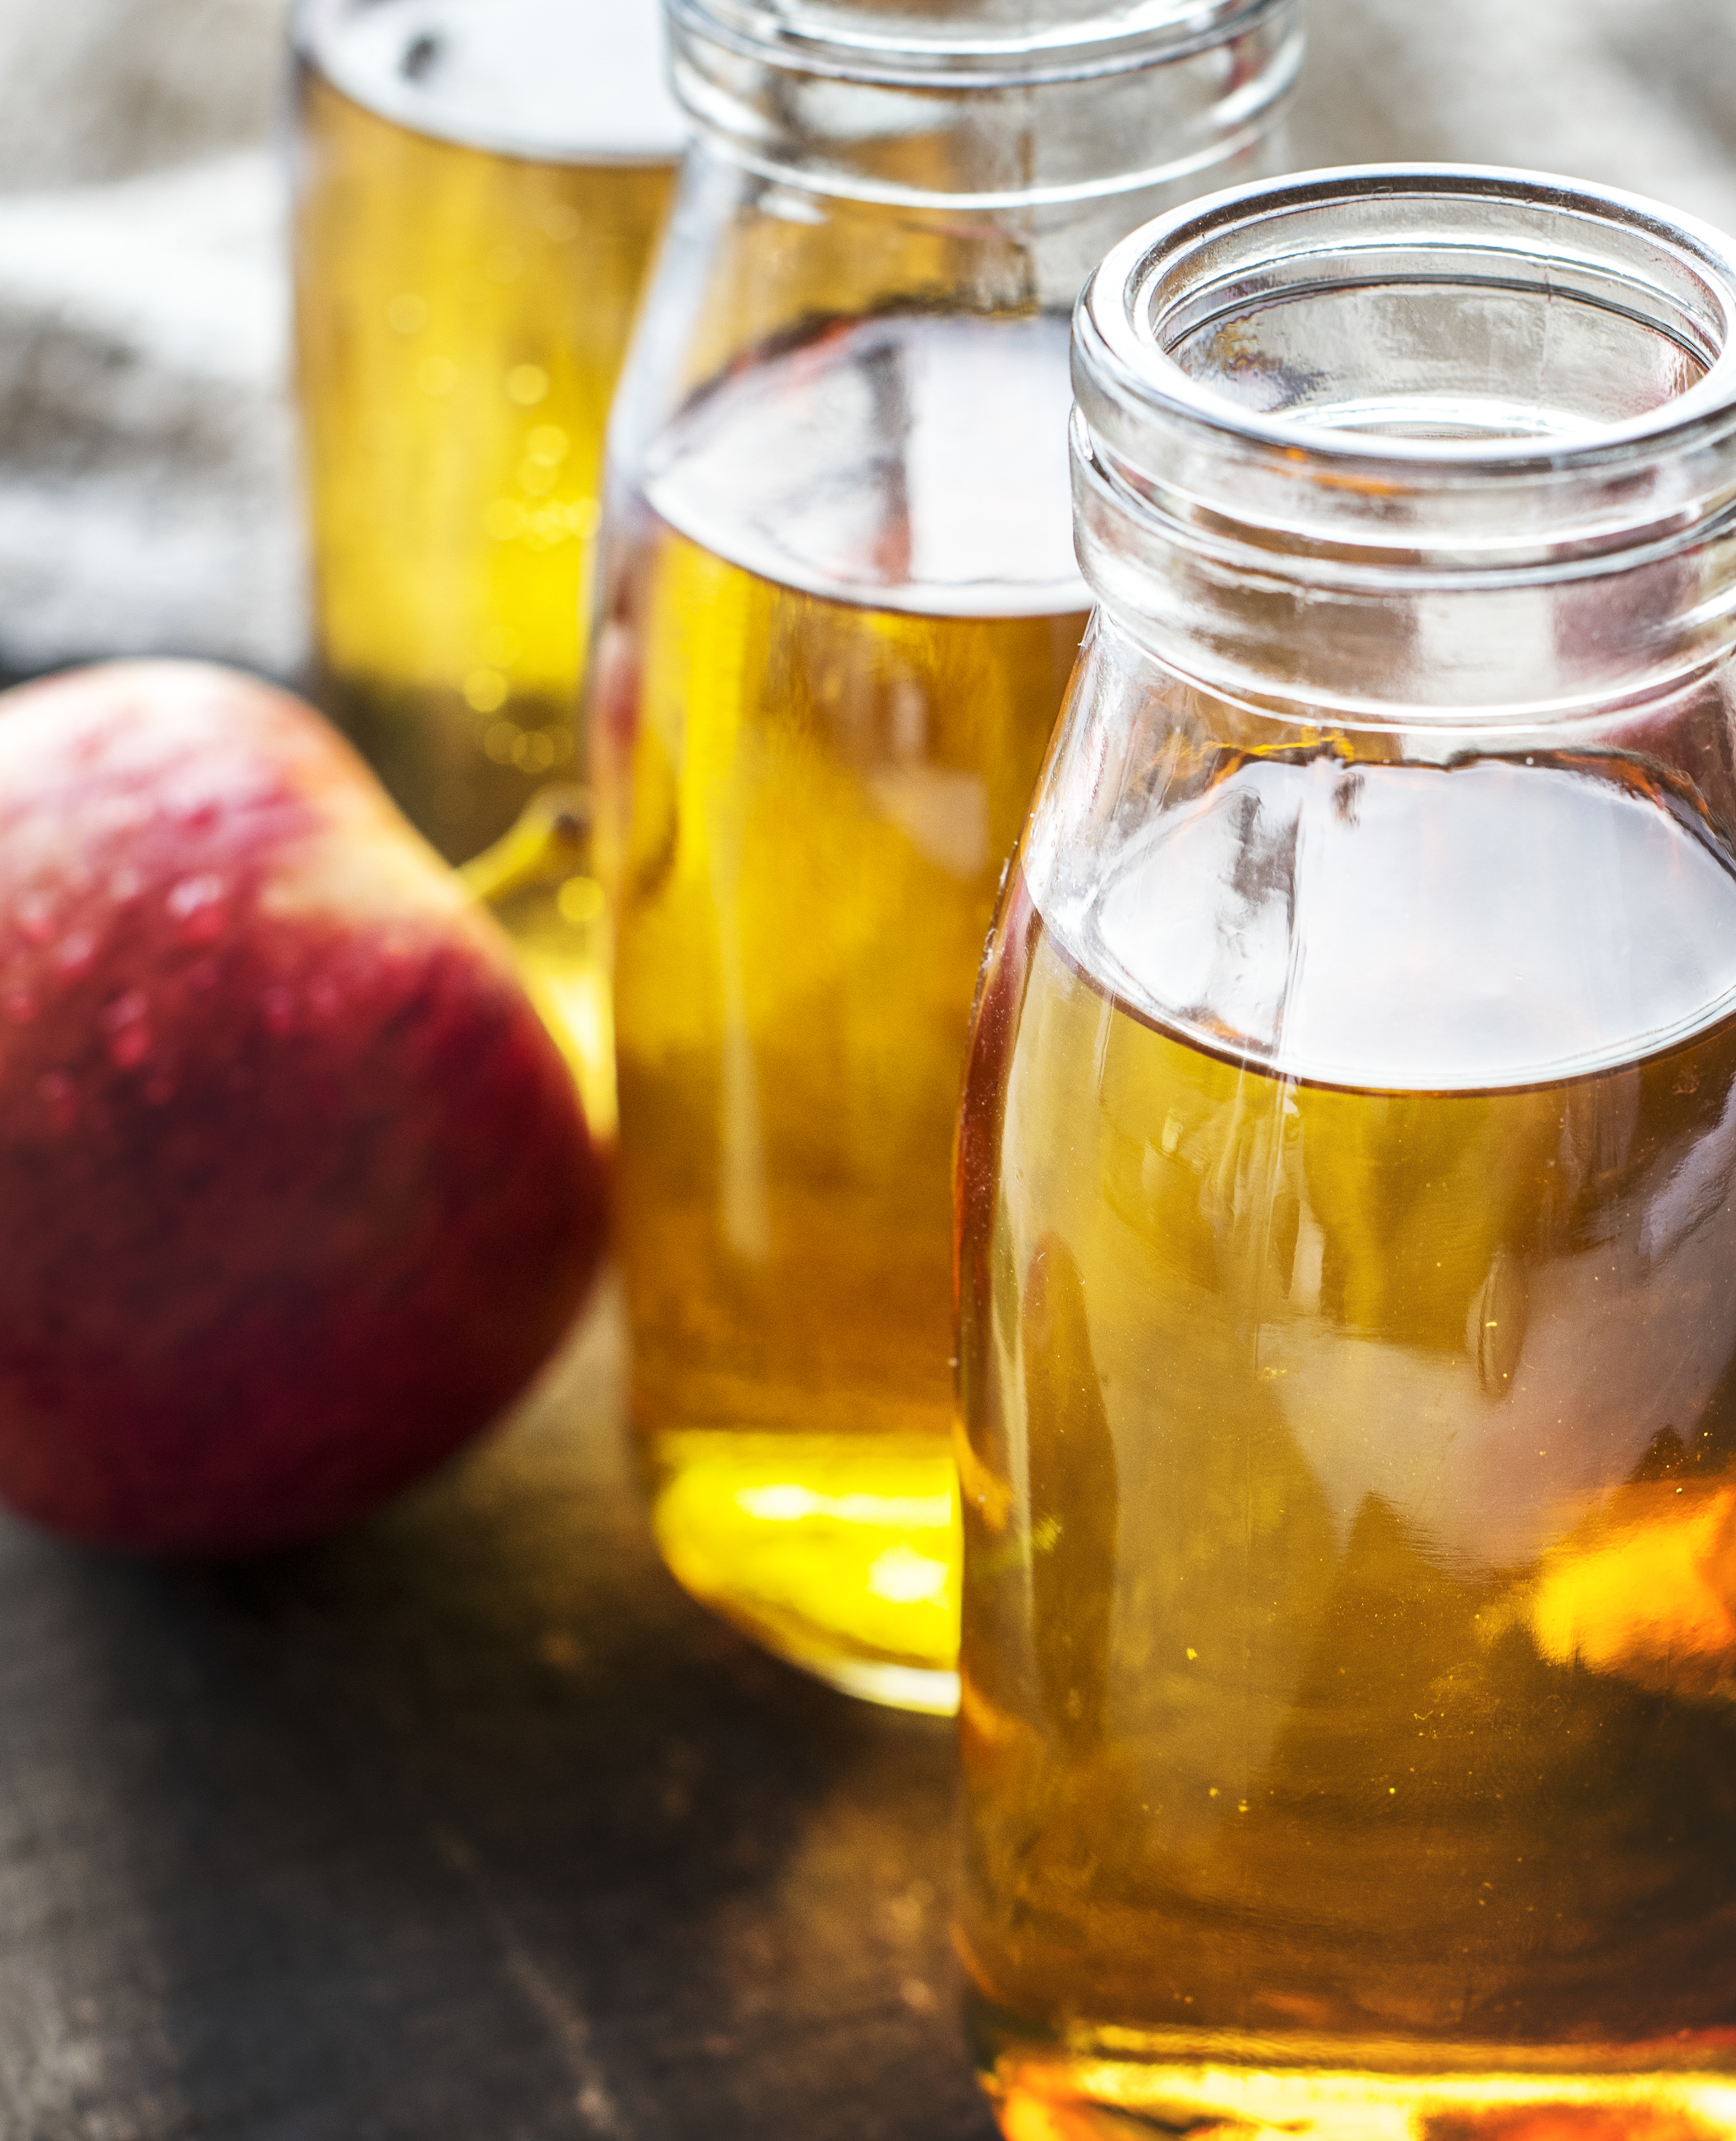
apple, apple juice, beverage, bottle, cider, closeup, cooking, cuisine, diet, dieting, dressing, food, food photography, food styling, fresh, freshly squeezed, fruit, glass, glass bottle, harvest, health, healthy, homemade, ingredient, juice, liquid, macro, natural, nutrition, organic, raw, rustic, sweet, vegetarian, vinegar, wooden, Apple cider vinegar, drink, vegetable oil, oil, liqueur, kombucha, cooking oil, honey, mason jar, distilled beverage, shrub, apple cider